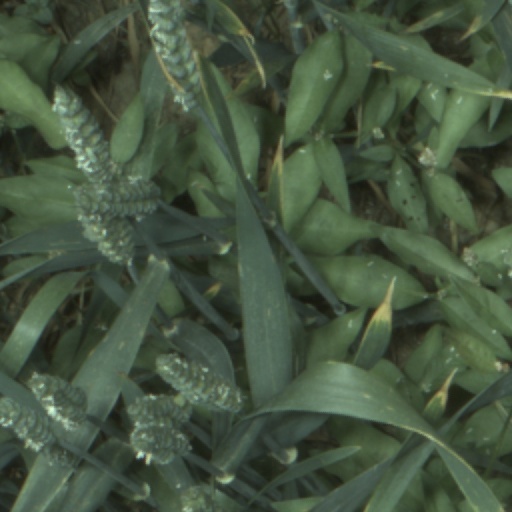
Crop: wheat